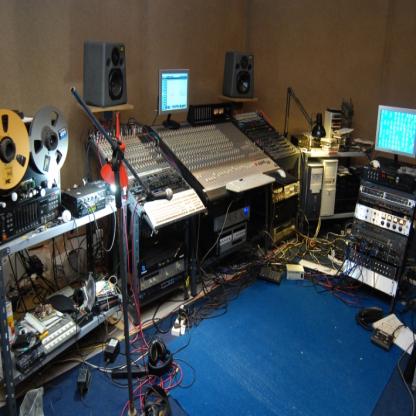
Scene: Indoor